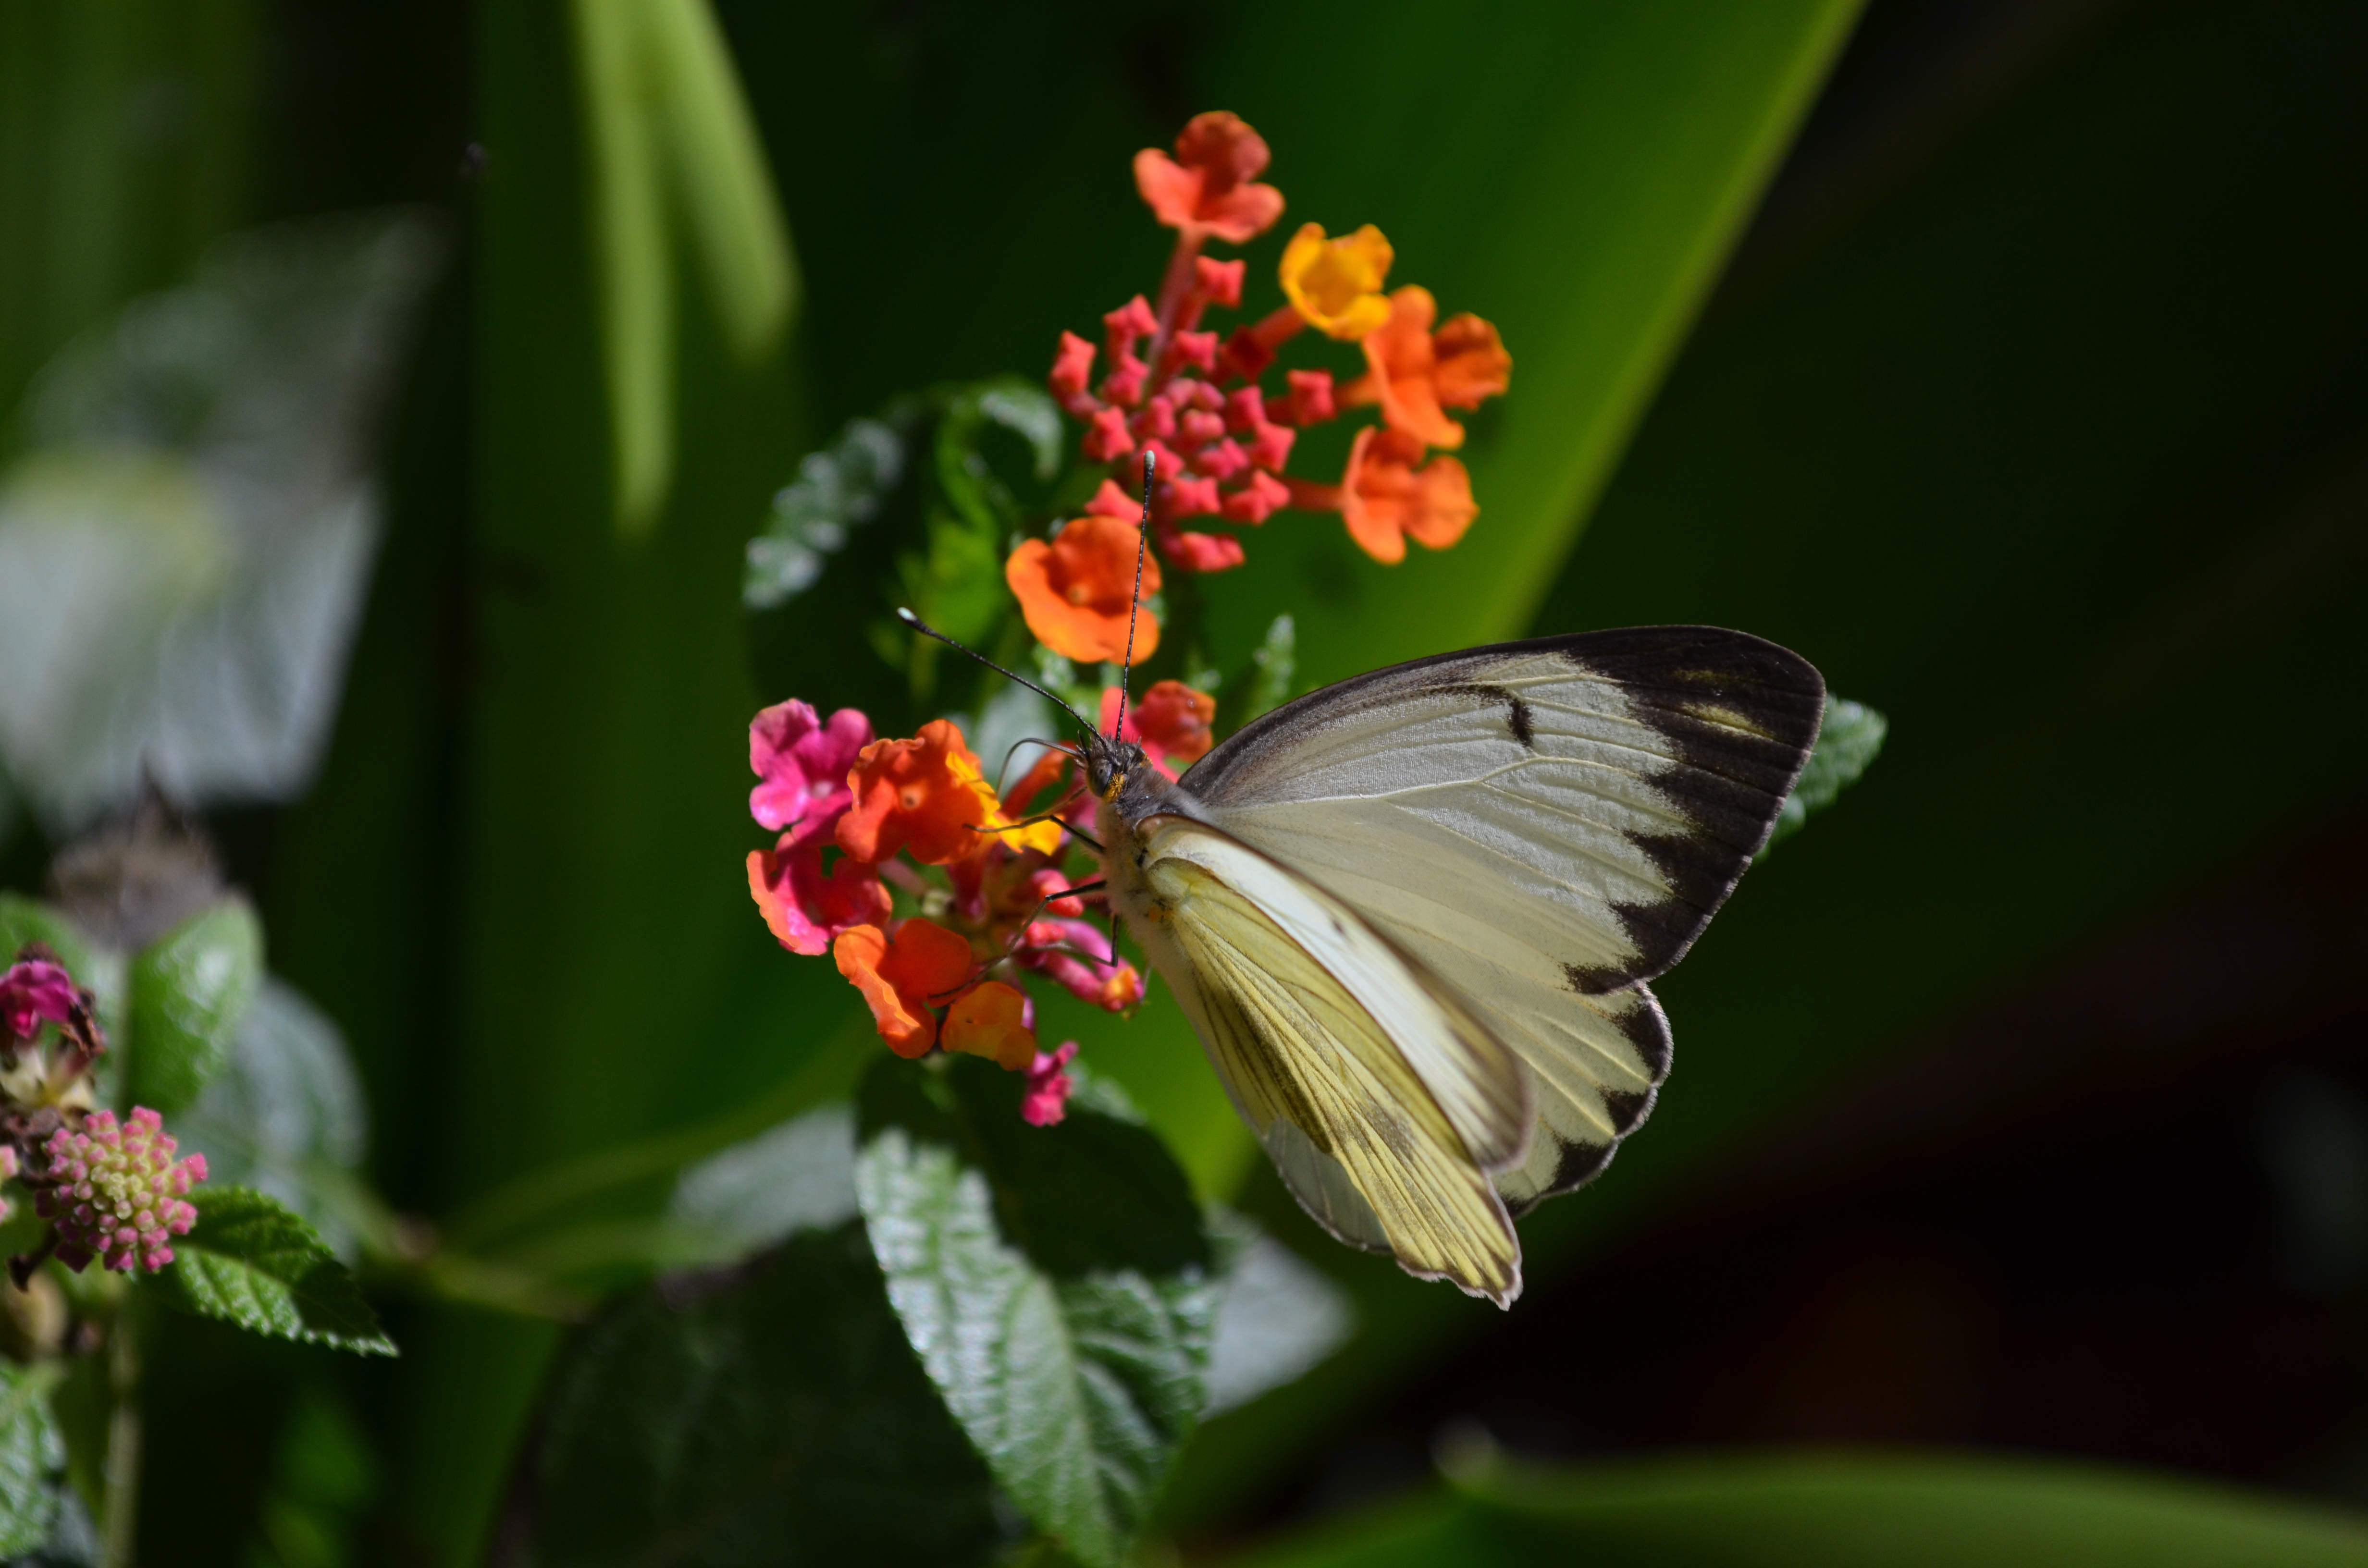
nature, plant, photography, flower, petal, insect, macro, botany, butterfly, mug, flora, fauna, invertebrate, wildflower, close up, monarch butterfly, insecto, nectar, macro photography, arthropod, pollinator, moths and butterflies, lycaenid